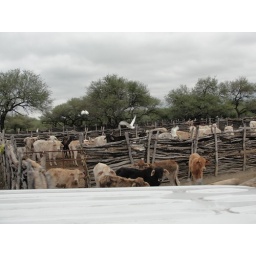
the calves in the first section, cows and bulls in the second